Ikechukwu Uche

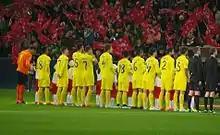
Uche (second from left) lining up for Villarreal in 2015

In the last day of the 2011 summer transfer window, Uche signed with Villarreal CF, being immediately loaned out to Granada CF. On 17 September, he scored the game's only goal against the team that held his rights, in a home fixture.